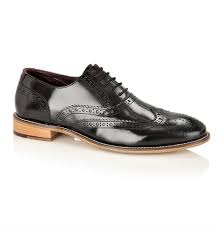
Label: Brogue